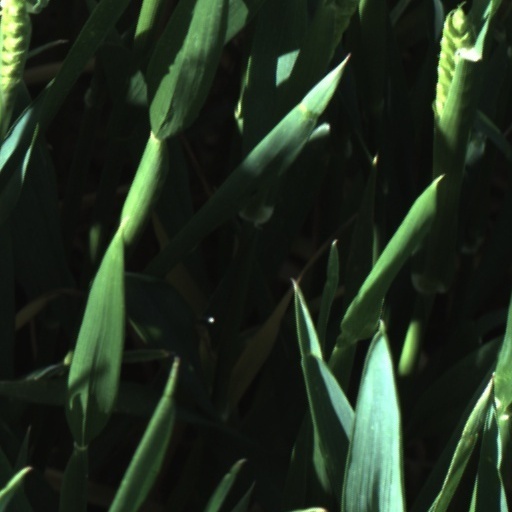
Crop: wheat